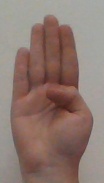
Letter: kaaf